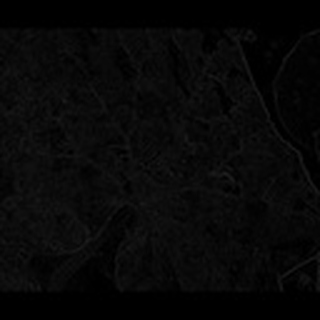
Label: cotton_powdery_mildew